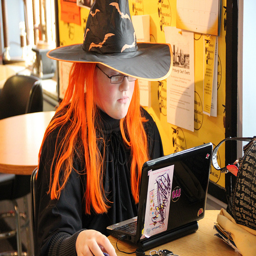
A girl dressed as a witch works on a laptop.
The witch with orange hair is on her computer.
A little girl that is sitting in front of a laptop.
A girl in a witch costume is using a laptop.
A woman wearing a witch costume and a wig while playing on her laptop.